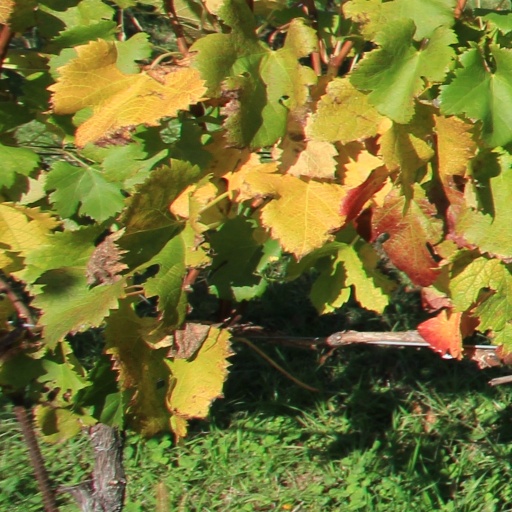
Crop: grape